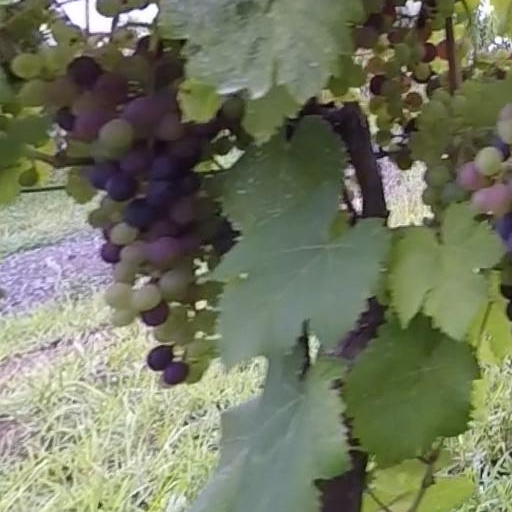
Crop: grape